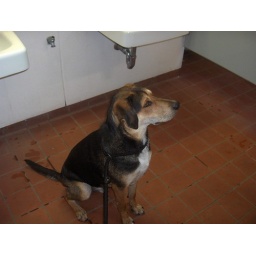
Mojo with us at the bathroom at the lake....hahaha....No boys in the girls bathroom!!!....bah...ah well....